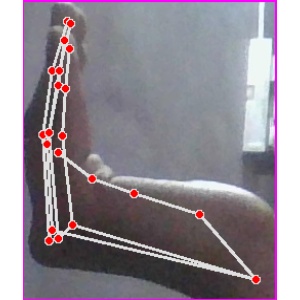
अक्षर: स